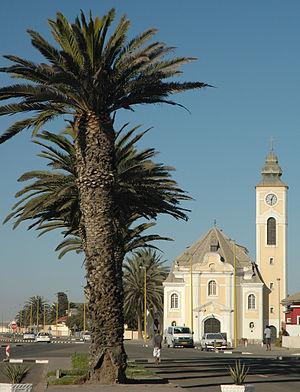
La Namibie, en forme longue la république de Namibie, est un pays situé en Afrique australe.